Whitecleuch Chain

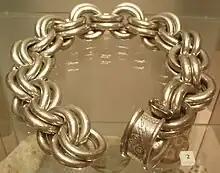
The Whitecleuch Chain

The Whitecleuch Chain is a large Pictish silver chain that was found in Whitecleuch, Lanarkshire, Scotland in 1869. A high status piece, it is likely to have been worn as a choker neck ornament for ceremonial purposes. It dates from around 400 to 800 AD.